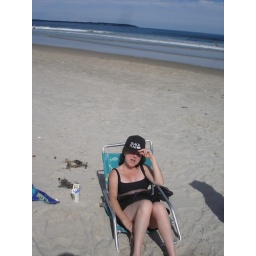
Kevin's mom, so punxrawk in Kev's black flag hat